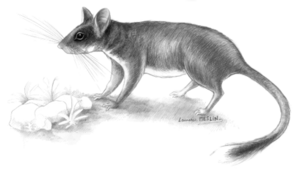
Cette liste commentée recense la mammalofaune en Espagne. Elle répertorie les espèces de mammifères espagnols actuels et celles qui ont été récemment classifiées comme éteintes. Comme ici n'est référencé que l'Espagne « européenne », cette liste ne comptabilise pas les animaux présents dans Ceuta, Melilla et les plazas de soberanía, qui sont des régions situées en Afrique du Nord, ni des îles Canaries, qui sont en Macaronésie.
Cette liste commentée recense la mammalofaune en Europe. Elle répertorie les espèces de mammifères européens actuels et celles qui ont été récemment classifiées comme éteintes. Comme ici n'est référencé que l'Europe dans ses limites géographiques les plus communément admises, cette liste ne comptabilise pas les animaux présents dans les îles Canaries, Madère, le Groenland, la Sibérie, la partie asiatique de la Transcaucasie, l'Anatolie et Chypre.
Cette liste commentée recense la mammalofaune aux îles Baléares. Elle répertorie les espèces de mammifères baléares actuels et celles qui ont été récemment classifiées comme éteintes. Cette liste comporte 61 espèces réparties en neuf ordres et 19 familles, dont une est « en danger critique d'extinction », une autre est « en danger », quatre sont « vulnérables », cinq sont « quasi menacées » et trois ont des « données insuffisantes » pour être classées.